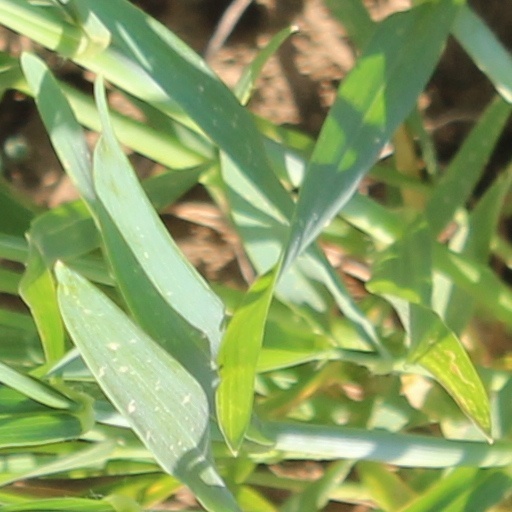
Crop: wheat